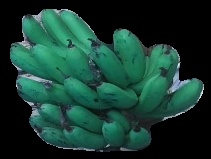
Variety: pachbale
Grade: grade3